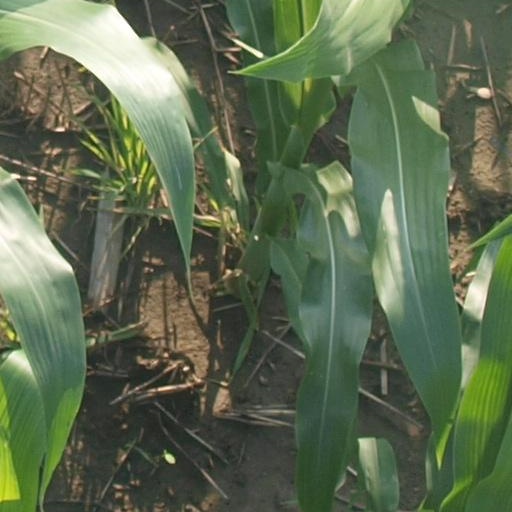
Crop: maize; corn